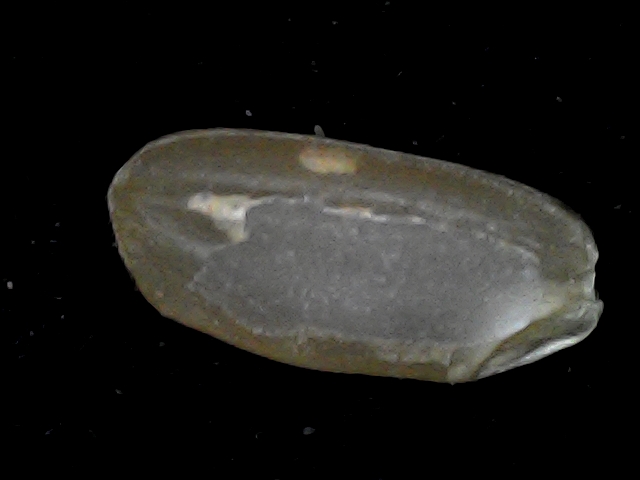
Rice variety: BD76